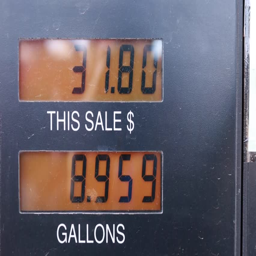
numbers on a gas pump rising as a man pumps gas into his car